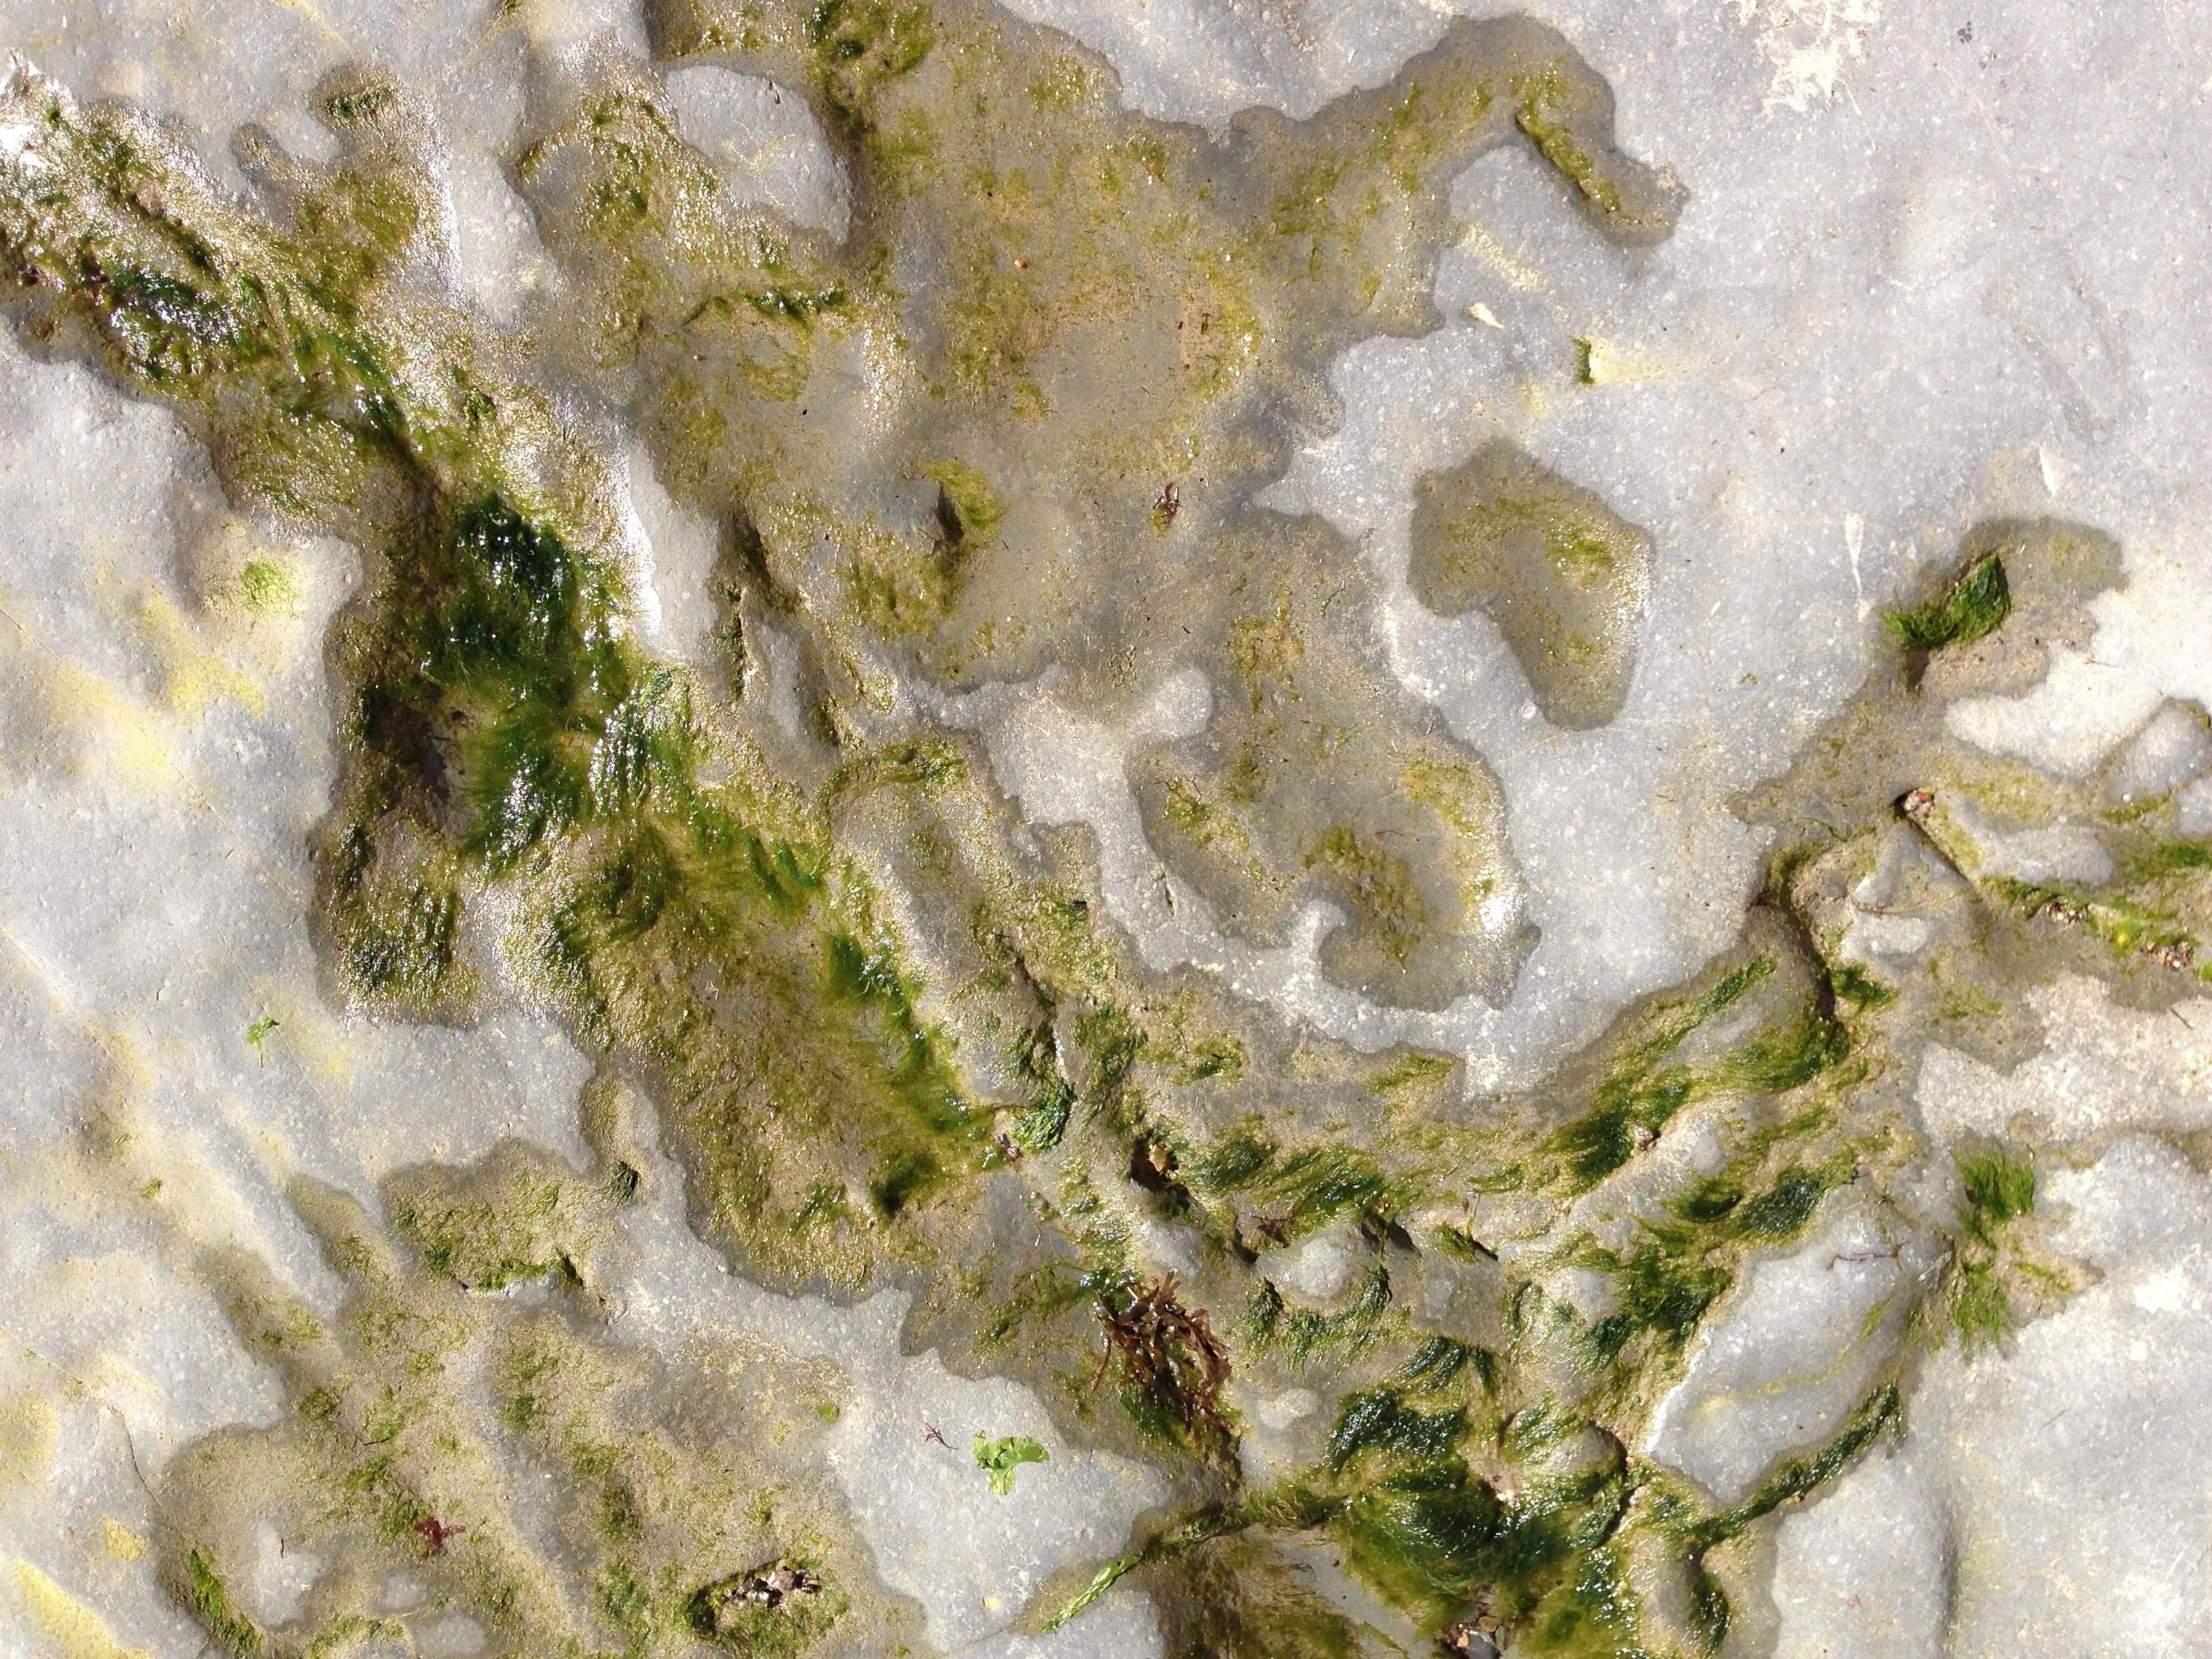
beach, sea, coast, sand, rock, ocean, shore, green, seaweed, material, geology, algae